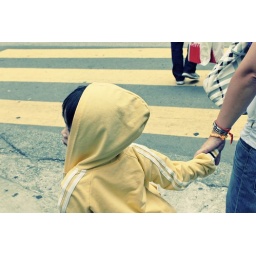
A little boy in a yellow hoodie on a yellow crossing